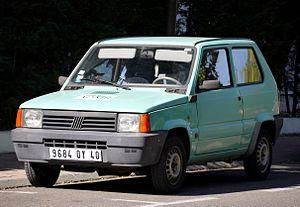
La Fiat Panda est une automobile de la catégorie des mini citadines, du constructeur italien Fiat, produite de 1980 à 2003.